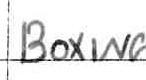
Label: boxing